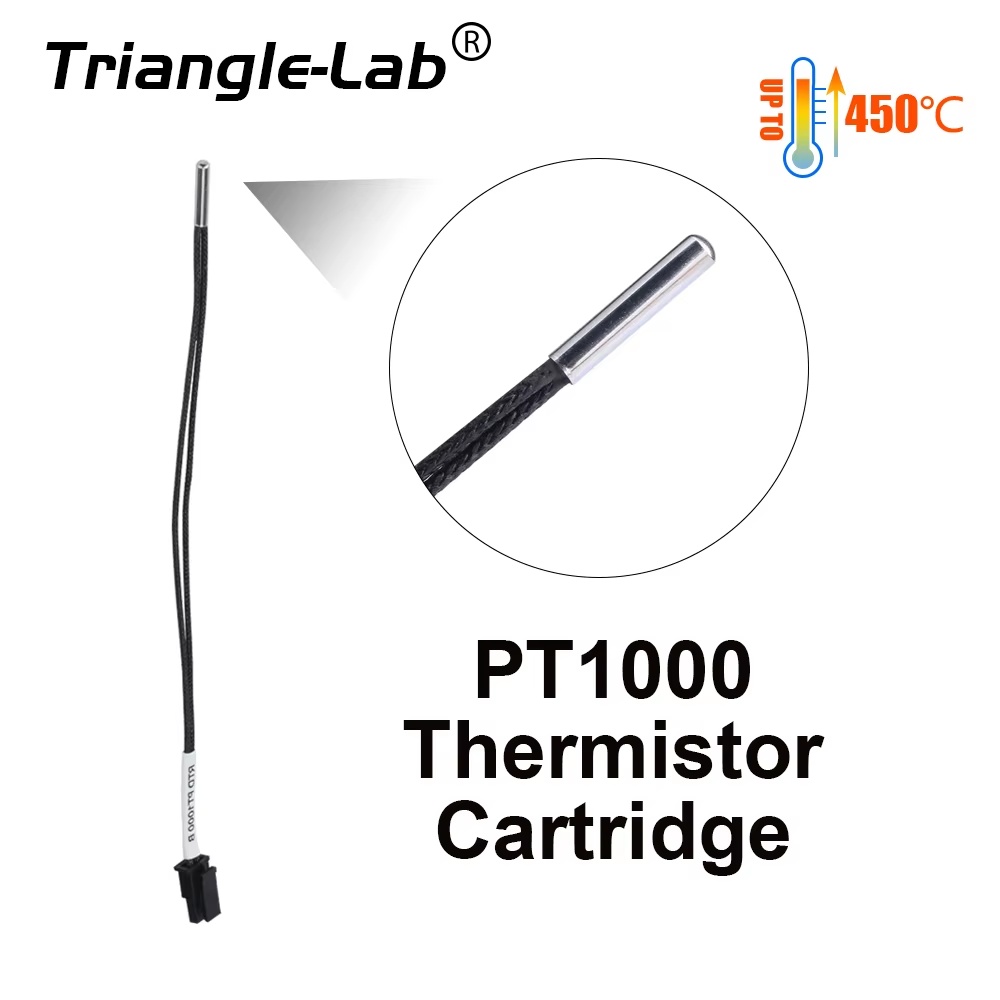
PT1000 Thermistor Cartridge for 3D Printer Volcano/ V6 Heater Block UPTO 450C PEEK PEI PT100 Printing
If you need to send UPS/Fedex/TNT/DHL, please contact us.We need to discuss the freight with you. The trianglelab has always been concerned about product quality.We are developing products and working hard to improve the quality.We will not abandon our reputation because of many cheap products on the market.It is believed that only high quality products can ensure the quality of your work and bring safety to your work. Some of our products may be more expensive than others,but please believe in our quality and believe that you will not regret when you receive the goods. Trianglelab Thermistor Cartrodge PT1000 for v6 hotend v6 heater block Maximum support to 450 degrees for Volcano heater block. ▊Name: Thermistor Cartridge PT1000 Upto 450
Brand: mosti1one
Category: Electronics > Print, Copy, Scan & Fax > 3D Printer Accessories > Extruders